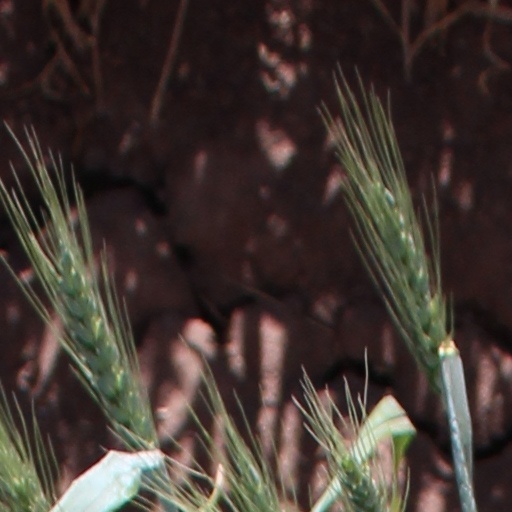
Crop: wheat